Leonardo Bertone

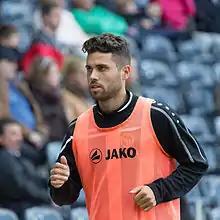
YB vs. FCL - Bertone 3

He was part of the Young Boys squad that won the 2017–18 Swiss Super League, their first league title for 32 years.